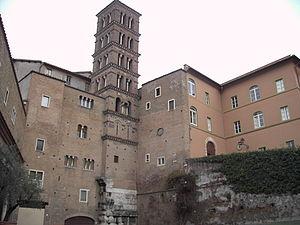
Le temple du Divin Claude est un grand ensemble monumental construit à Rome à partir du milieu du Iᵉʳ siècle comprenant une grande terrasse soutenue par un imposant soubassement, entourée par un portique et occupée par un jardin et un temple dédié au défunt empereur Claude déifié. Son successeur Néron entreprend un réaménagement du complexe pour l'intégrer dans sa Domus aurea et y fait ajouter un grand nymphée. Le monument est modifié une dernière fois de façon importante sous Vespasien. Il ne reste aujourd'hui que des vestiges du soubassement encore visibles sur les pentes du Caelius.